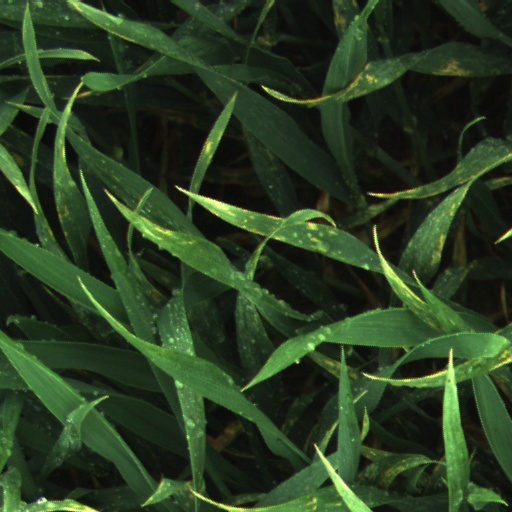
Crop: wheat